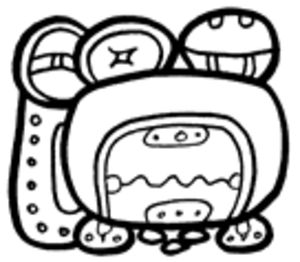
L’écriture maya est un système d'écriture logosyllabique, c'est-à-dire à la fois logographique et syllabographique, servant à retranscrire l'ensemble des langues mayas. L'écriture était l'apanage d'une caste de scribes « Ah Tz'iib » faisant partie de la haute société. Seules deux autres castes dirigeantes y avaient accès « les prêtres » et « les chefs ». Elle était inaccessible au reste de la population.